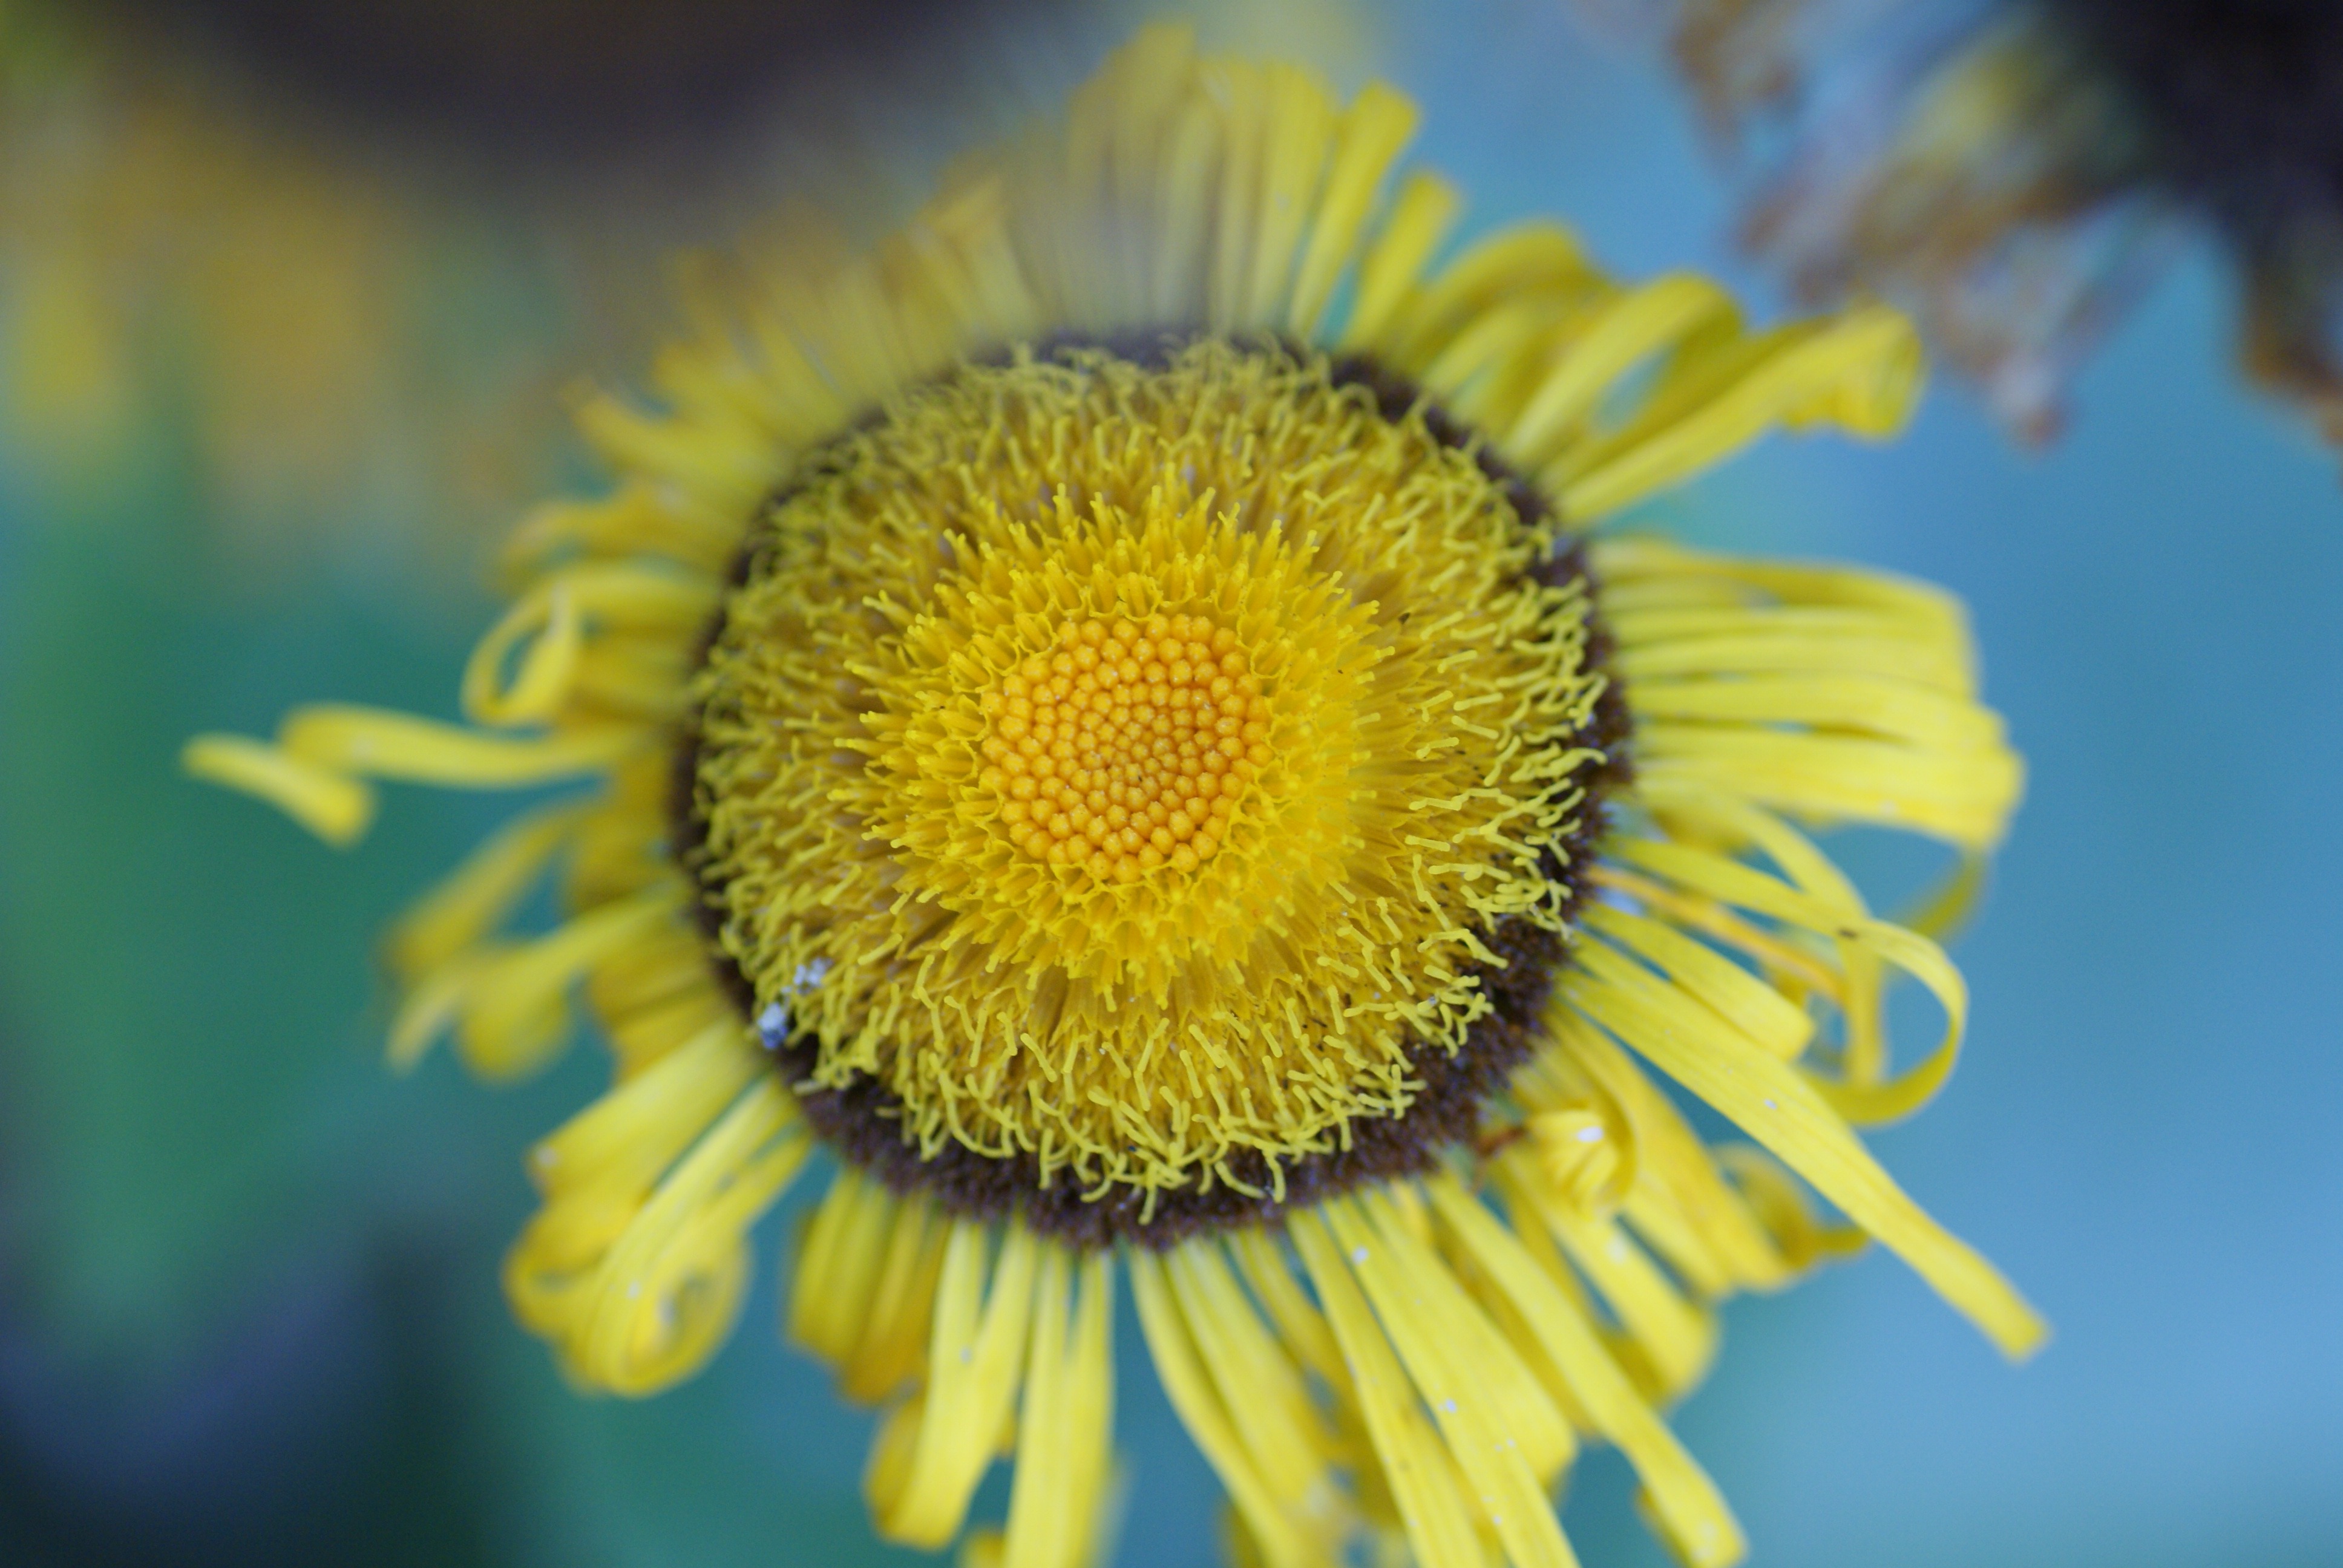
nature, blossom, plant, photography, flower, petal, bloom, pollen, macro, autumn, botany, yellow, close, flora, sunflower, wildflower, close up, shrub, stamen, stamens, macro photography, flowering plant, daisy family, insight, sunflower seed, plant stem, land plant, autumn perennial, insights